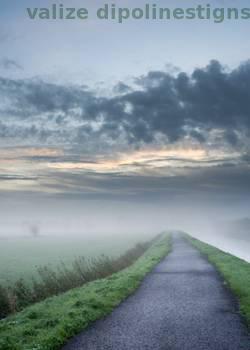
Label: Watermark